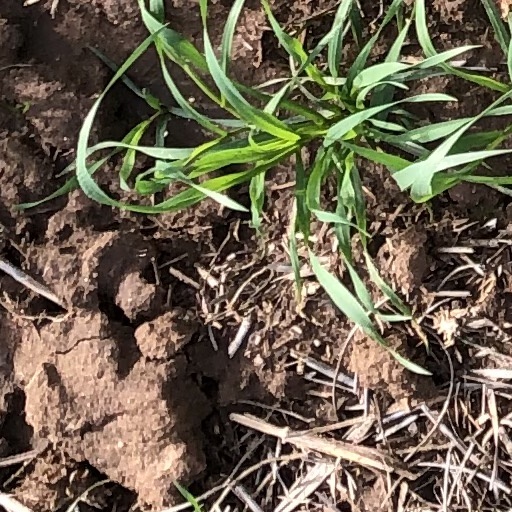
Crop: wheat